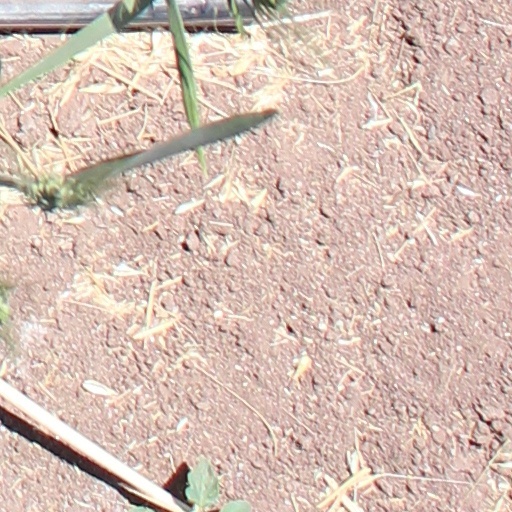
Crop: wheat